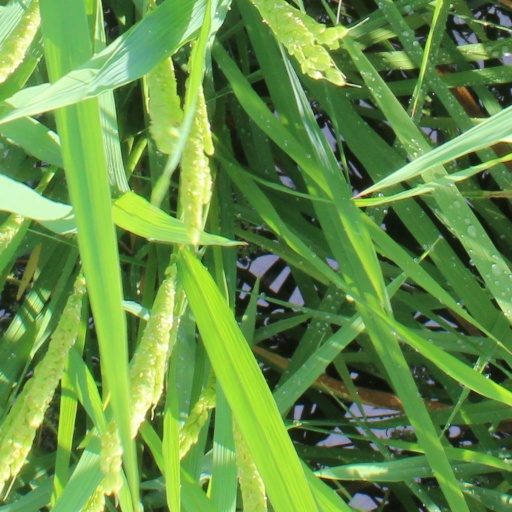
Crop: rice